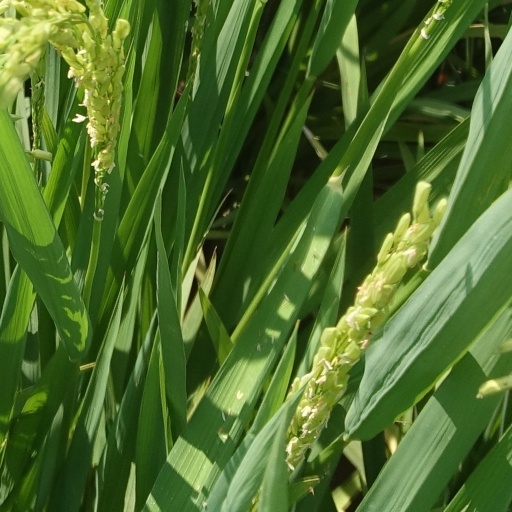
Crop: rice